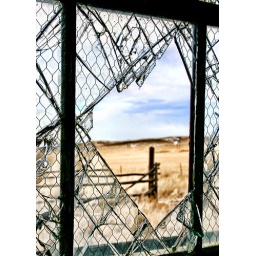
This is a window in the abandoned barn off the highway on the way to Riverton, WY.